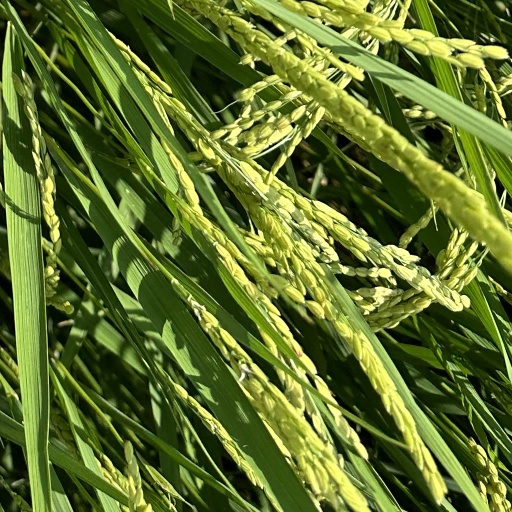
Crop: rice